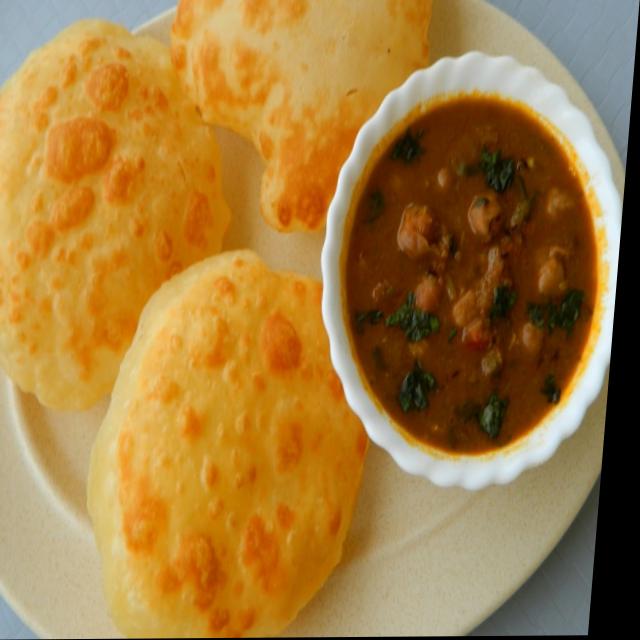
Dish: chole_bhature